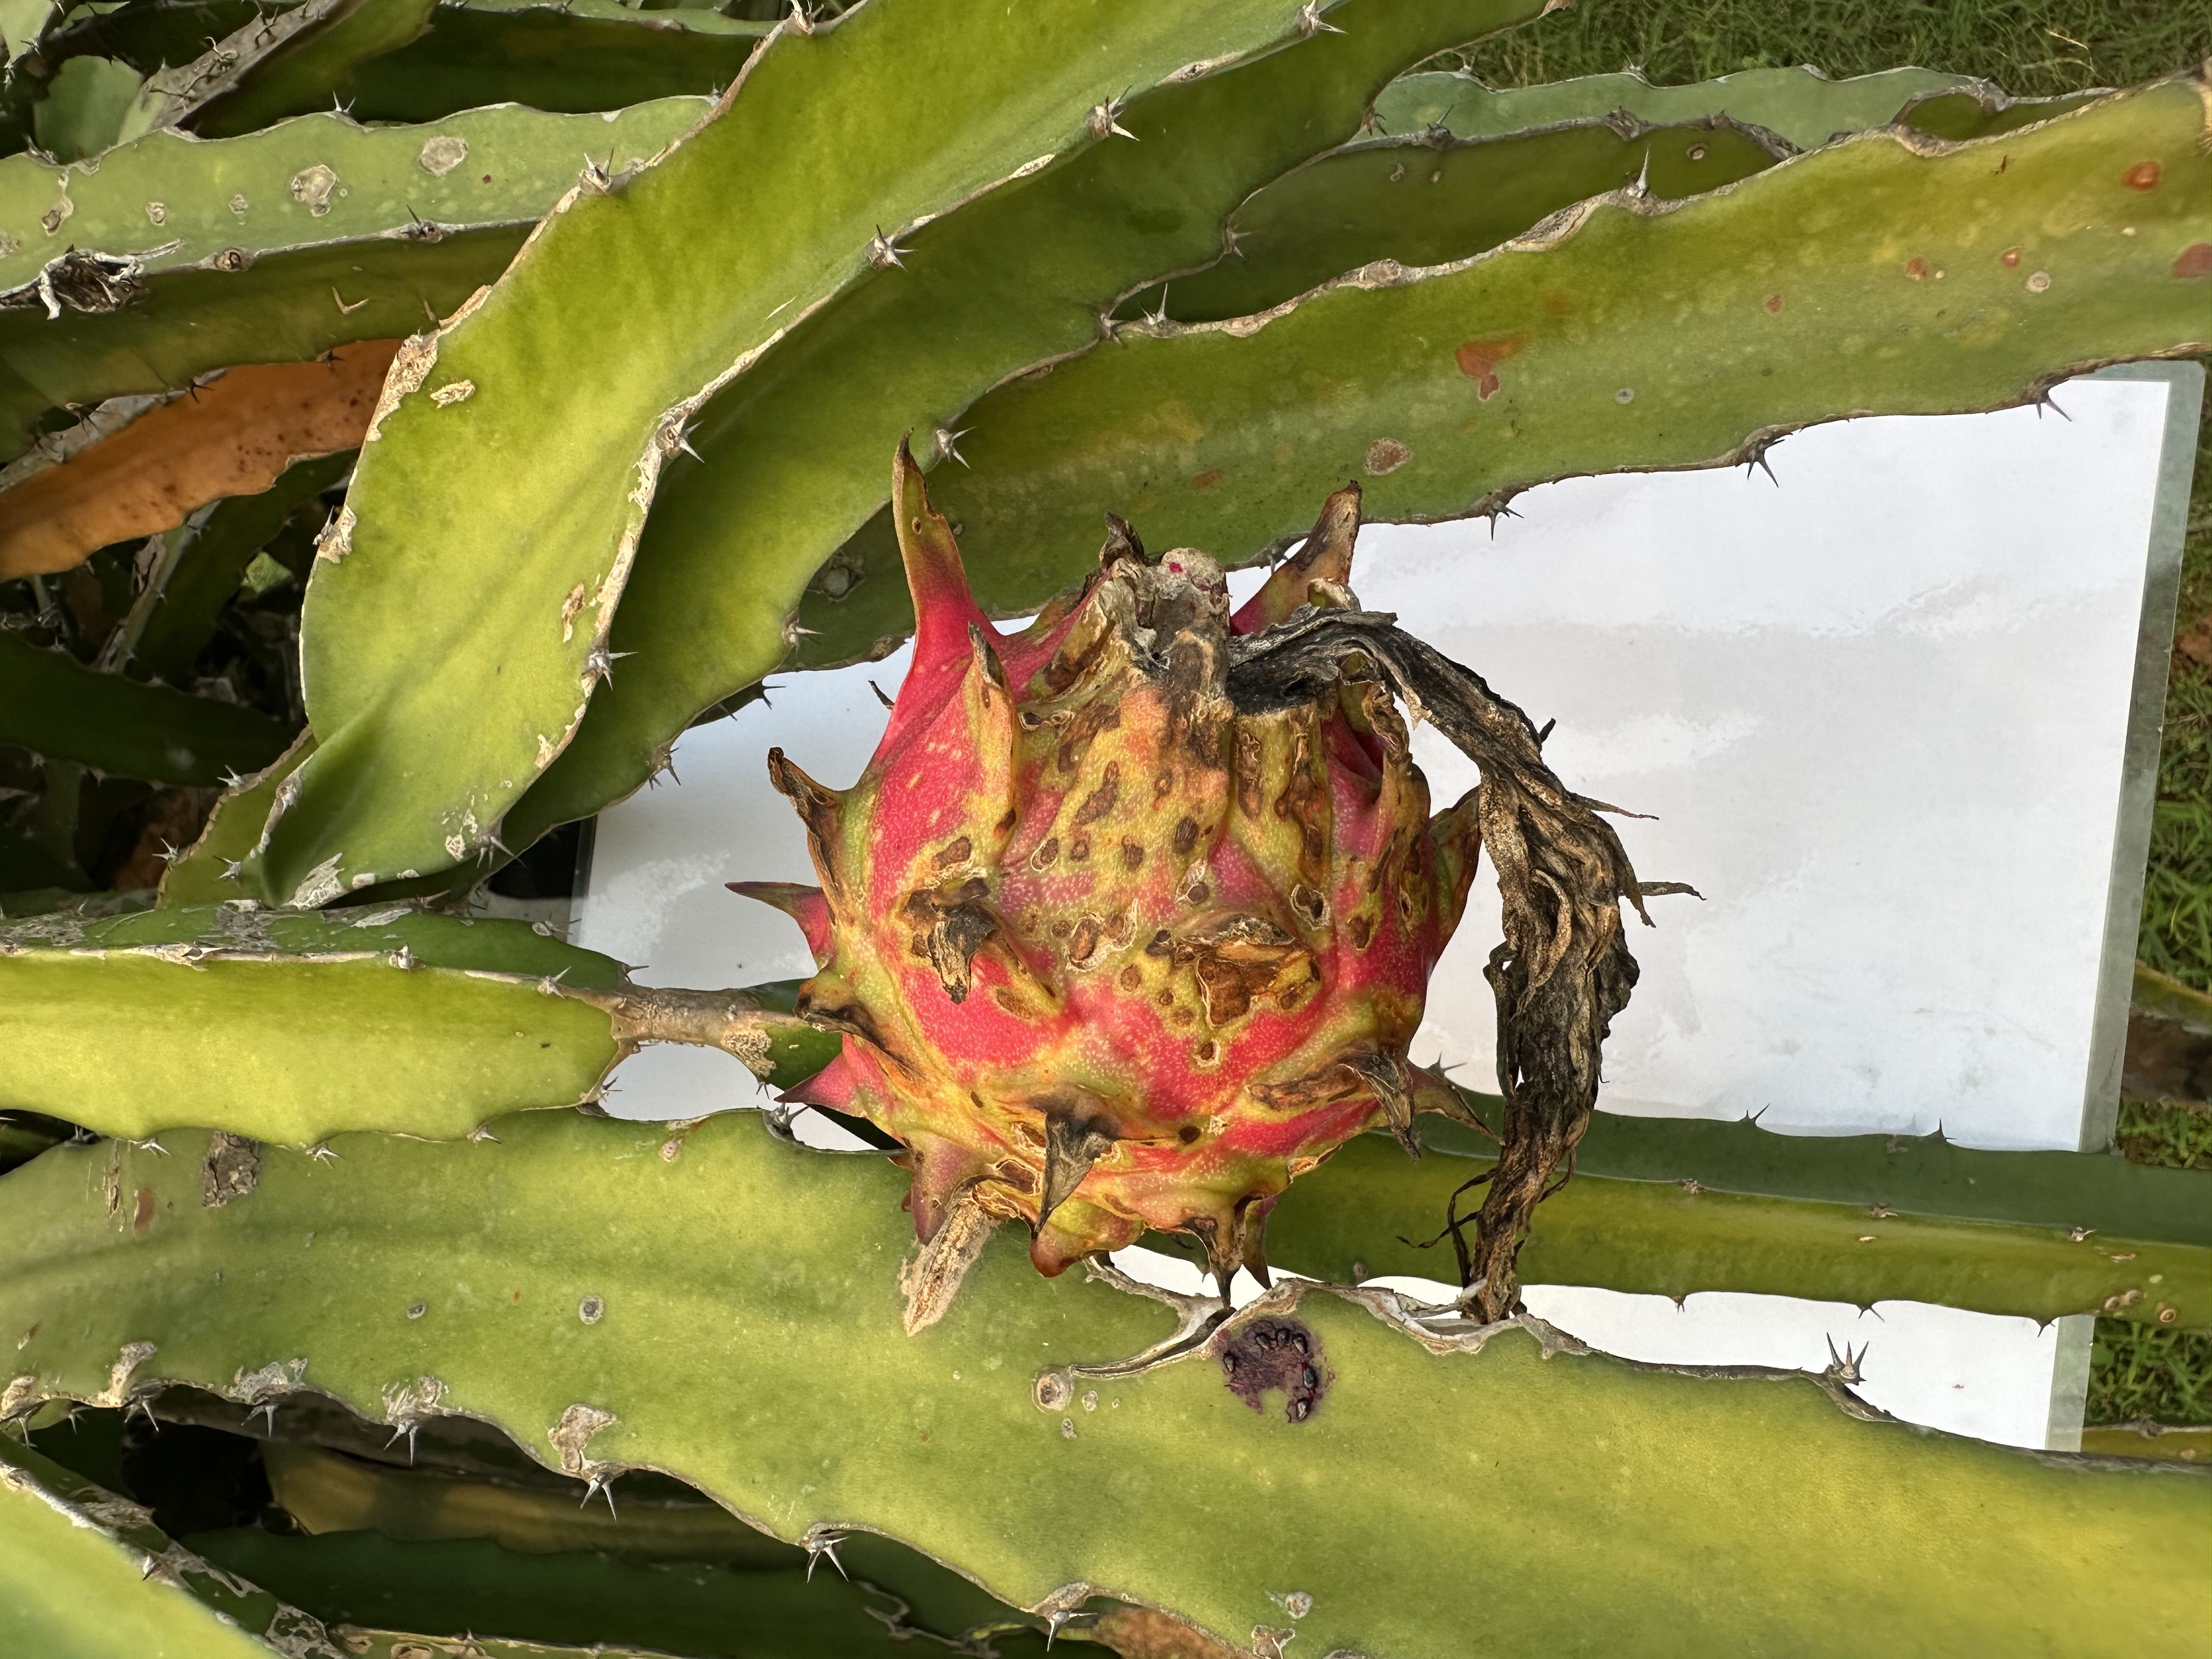
Label: Bad fruit